Shigaraki train disaster

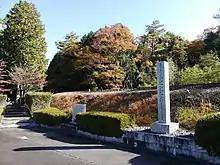
Memorial at the crash site

SKR suspended passenger service while the Shiga Prefecture and Ministry of Transport conducted investigations, and service did not reopen until December 1991. When service resumed, the use of Onotani Signal Station as a passing point was discontinued. As a result, service frequency was reduced from twice an hour to once an hour, with operation in only one direction at any time.